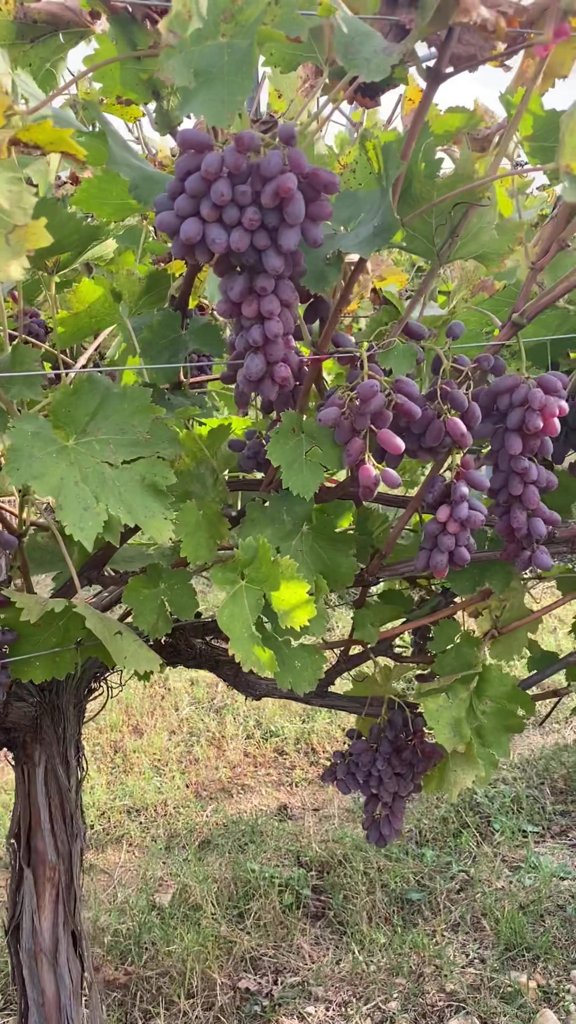
Berries visible: 206
Grape clusters: 6